York boat

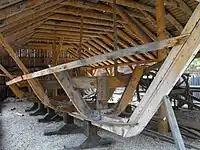
York boat under construction showing use of heavy materials.

A York boat was featured in the Hayes River program of Great Canadian Rivers series on TVO in 2001. The documentary shows a reconstructed boat, the "Maryann Muminawatum," rowed from Norway House by eight rowers, a coxwain, and a steersman. Unlike the Hudson's Bay reconstruction, the replica York boat in this video shows crudely carved oars with the midsection left as a thick beam to counterbalance the weight of the loom and blade outside of the pivot point the while the rowers' end tapers to a slender handle.